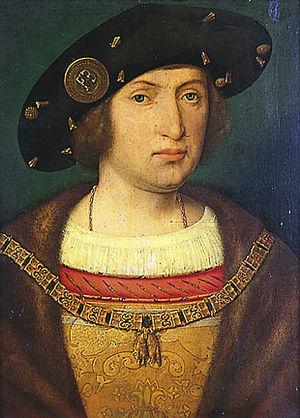
Les Primitifs flamands à Bruges est une exposition d'art consacrée aux peintures des primitifs flamands qui s'est tenue du 15 juin 1902 au 5 octobre 1902 au Palais du gouvernement provincial à Bruges.